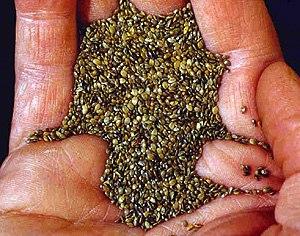
Akènes de Chia (Salvia columbariae)
Salvia columbariae, parfois appelée chia dorée ou chia du désert, est une espèce de plantes herbacées annuelles de la famille des Lamiaceae, qui pousse à l'état natif dans les zones arides du Sud-Ouest des États-Unis et du Nord du Mexique. Elle fait partie du genre Salvia, dont les membres sont communément appelés « sauges ». Ses akènes ont largement été utilisés par les populations amérindiennes comme source de nourriture et comme plante médicinale. Son nectar et ses akènes sont une source alimentaire appréciée également de la faune locale.